Cryopreservation

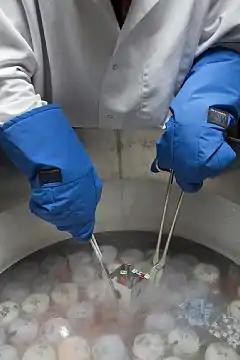
Cryogenically preserved samples being removed from a dewar of liquid nitrogen

Cryopreservation or cryoconservation is a process where biological material - cells, tissues, or organs - are frozen to preserve the material for an extended period of time. At low temperatures (typically or using liquid nitrogen) any cell metabolism which might cause damage to the biological material in question is effectively stopped. Cryopreservation is an effective way to transport biological samples over long distances, store samples for prolonged periods of time, and create a bank of samples for users.